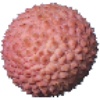
Label: lychee